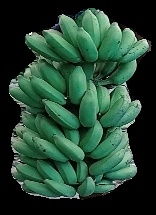
Variety: elakki-bale
Grade: grade1